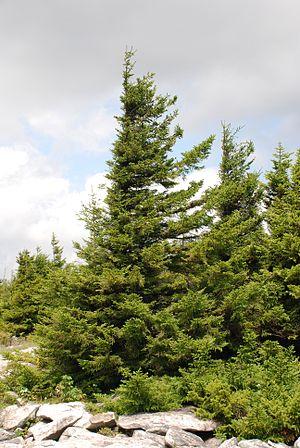
Le parc de la forêt ancienne du mont Wright est un parc public et une aire protégée à Stoneham-et-Tewkesbury au Canada. Il est situé sur le bord de la route 175 à 30 kilomètres au nord de la ville de Québec à l'entrée de la Réserve faunique des Laurentides, en direction de la région de Saguenay–Lac-Saint-Jean.